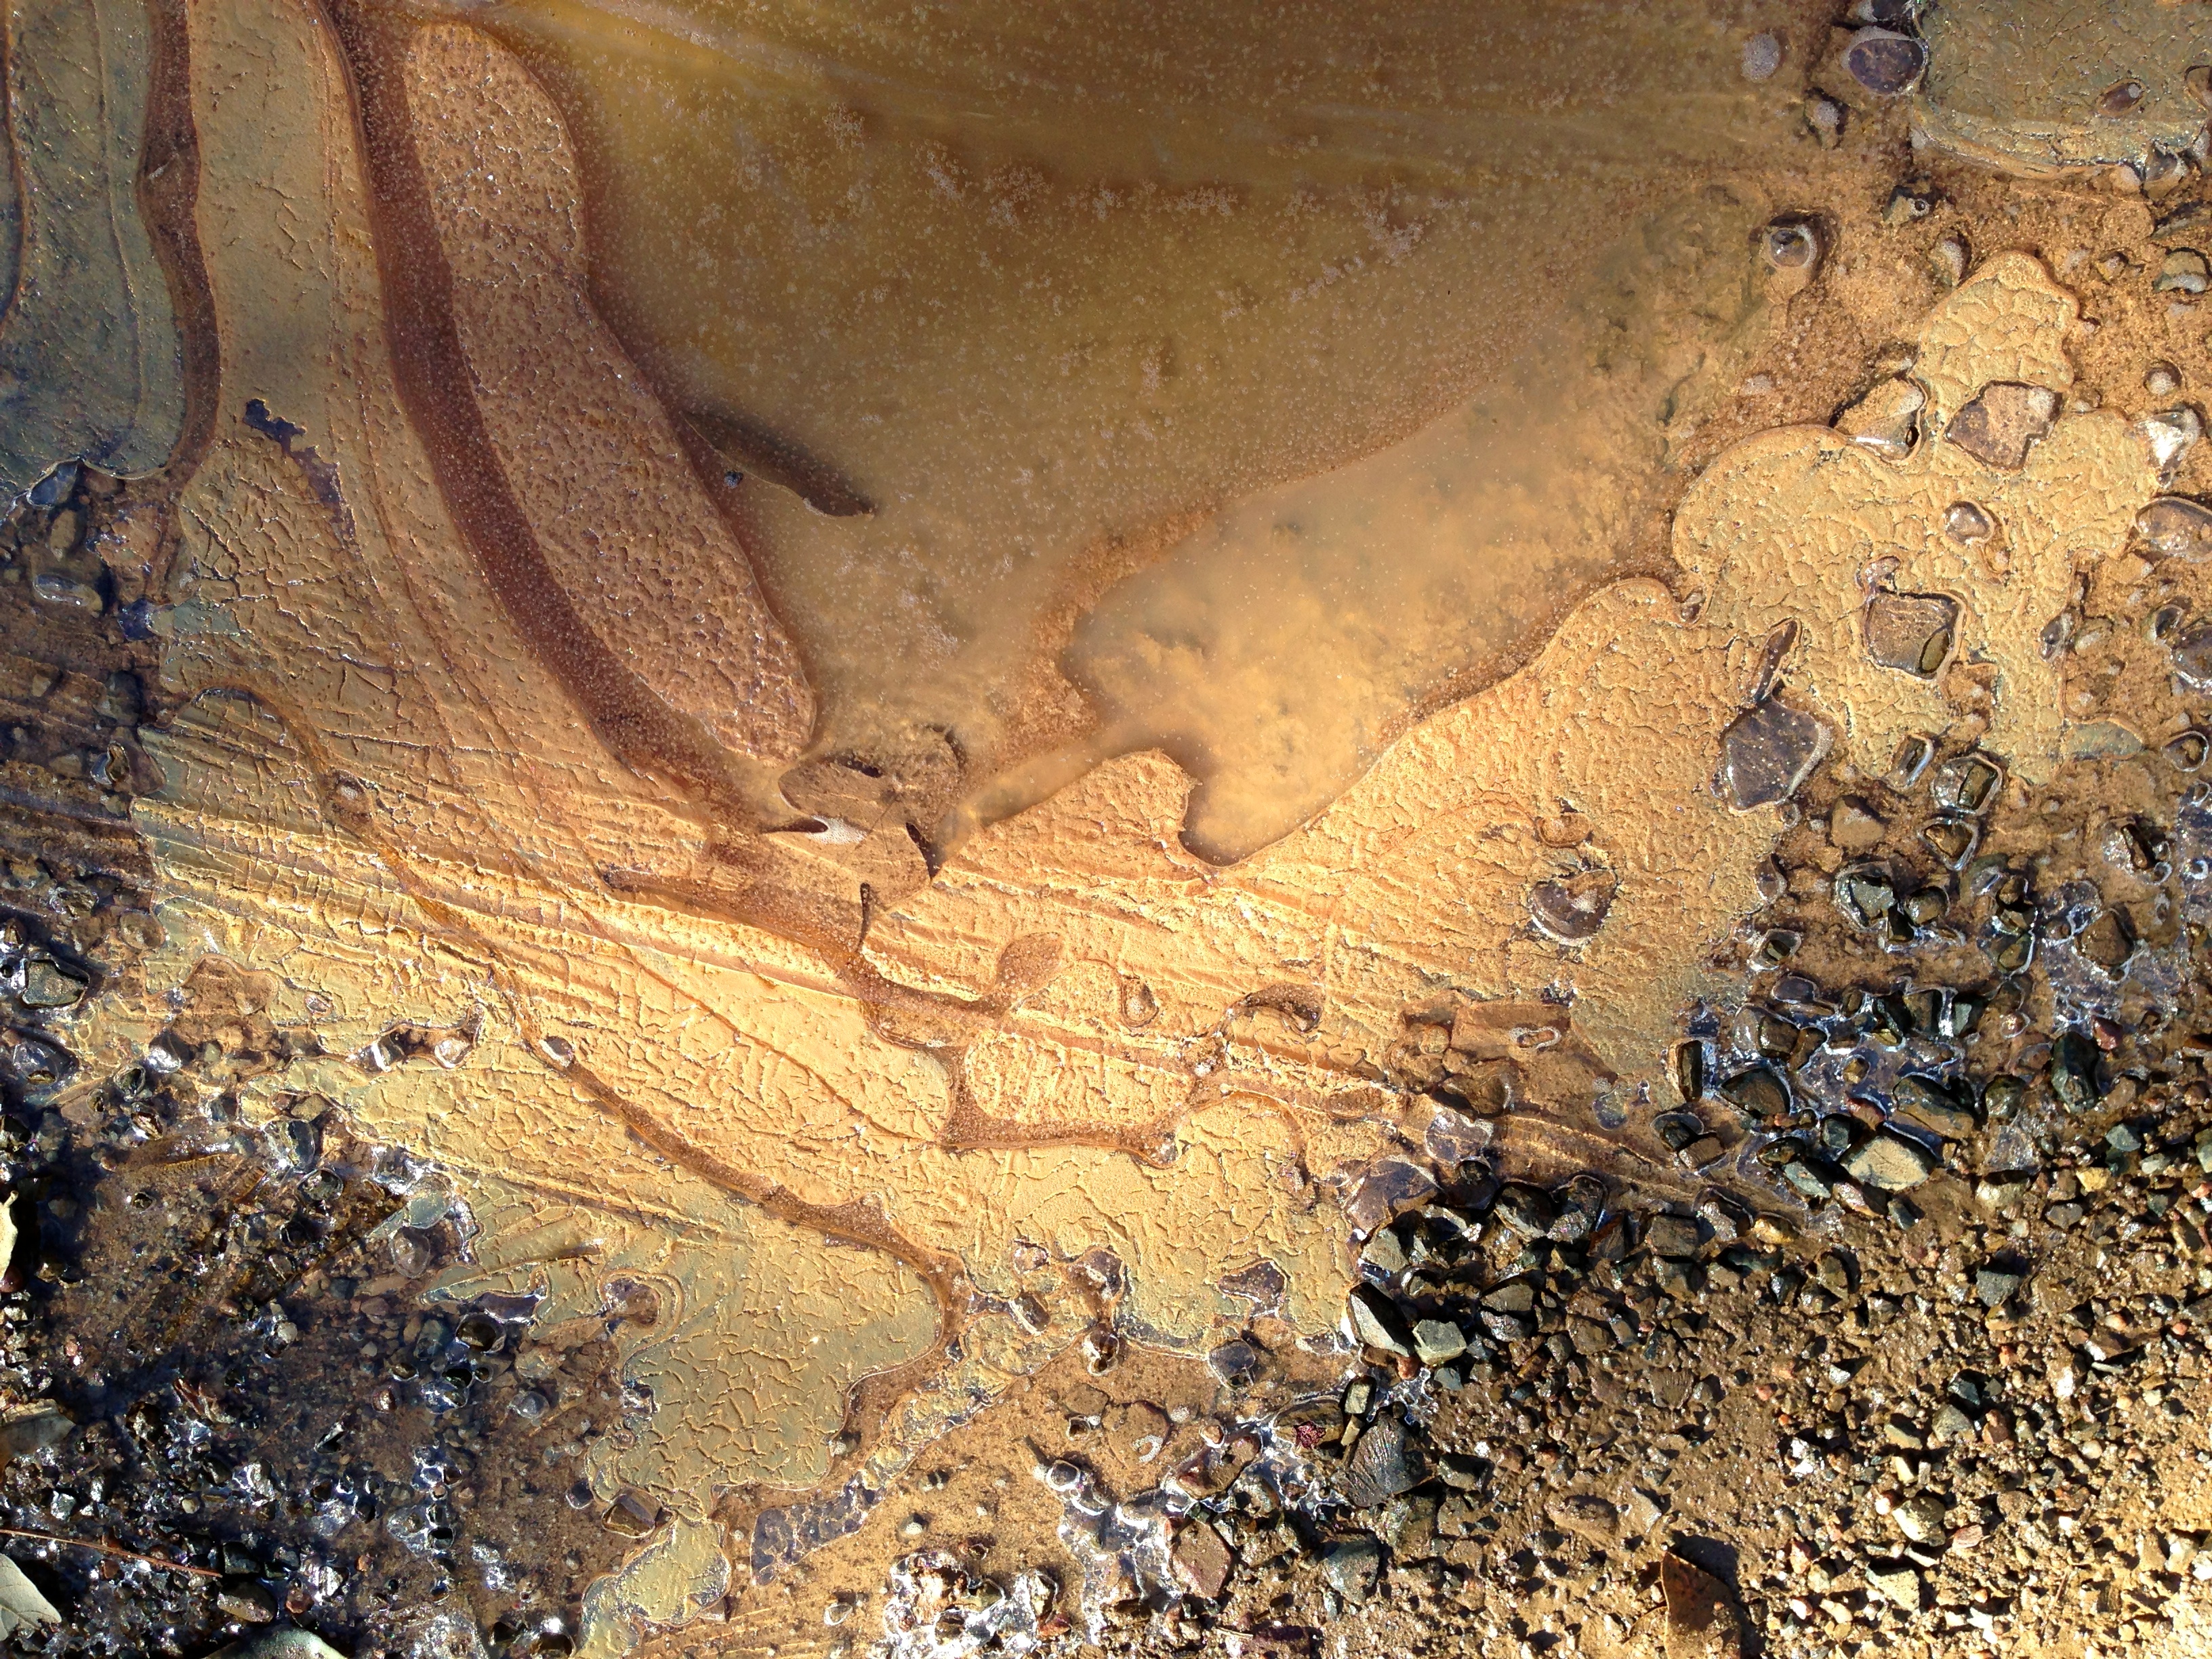
rock, formation, cave, soil, canyon, geology, wadi, landform, ancient history, geographical feature